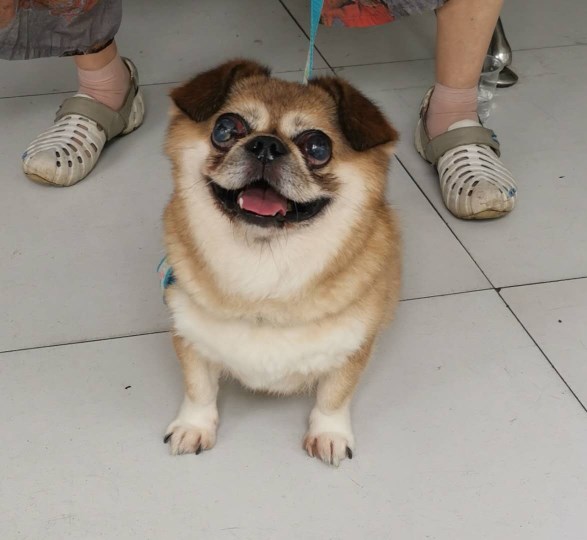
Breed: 480-n000125-Pekinese